Answer in natural language. Is modern blue armchair (marked B) to the right of brown top white leg dining table (marked C)? Choose between the following options: yes or no
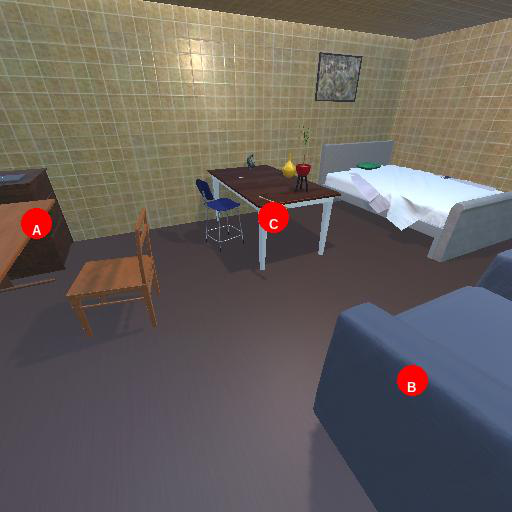
<answer>yes</answer>